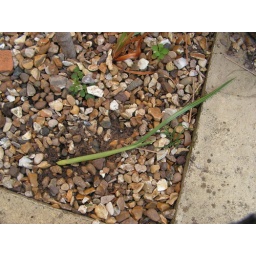
Flower stem of rarest plant in my garden after dog sat on it.